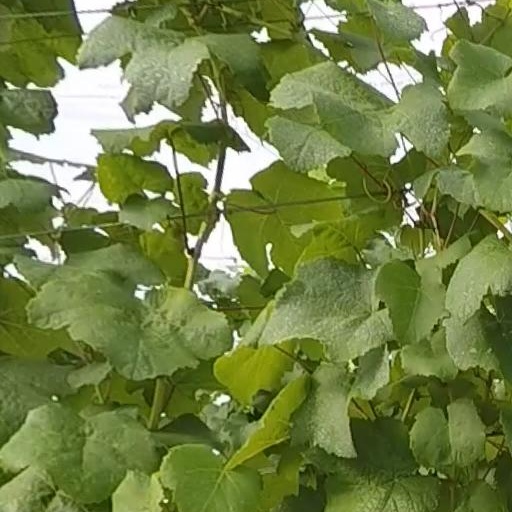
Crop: grape